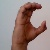
The image shows a hand gesture representing the letter 'C' in Indian Sign Language.